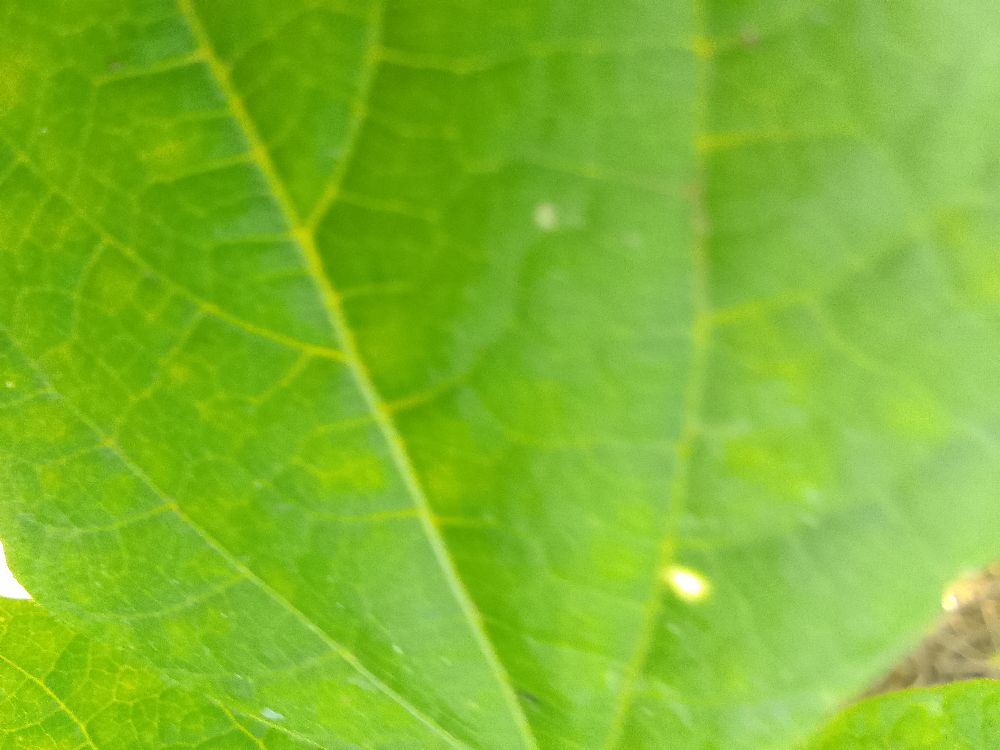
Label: healthy